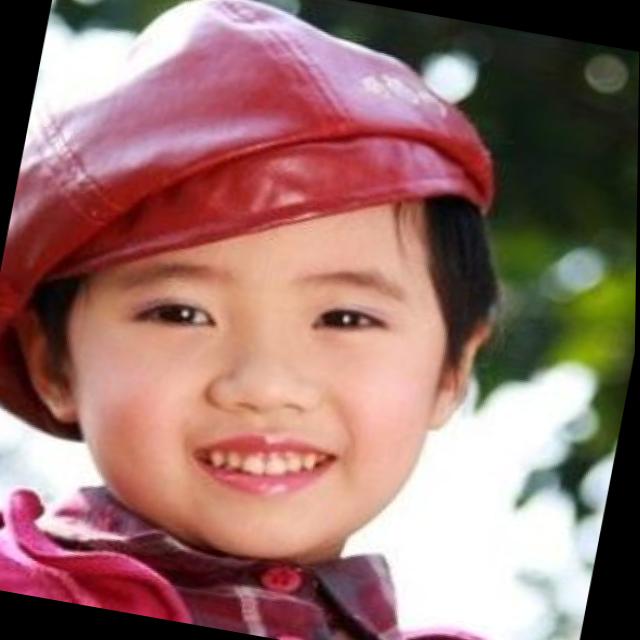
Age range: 0-12